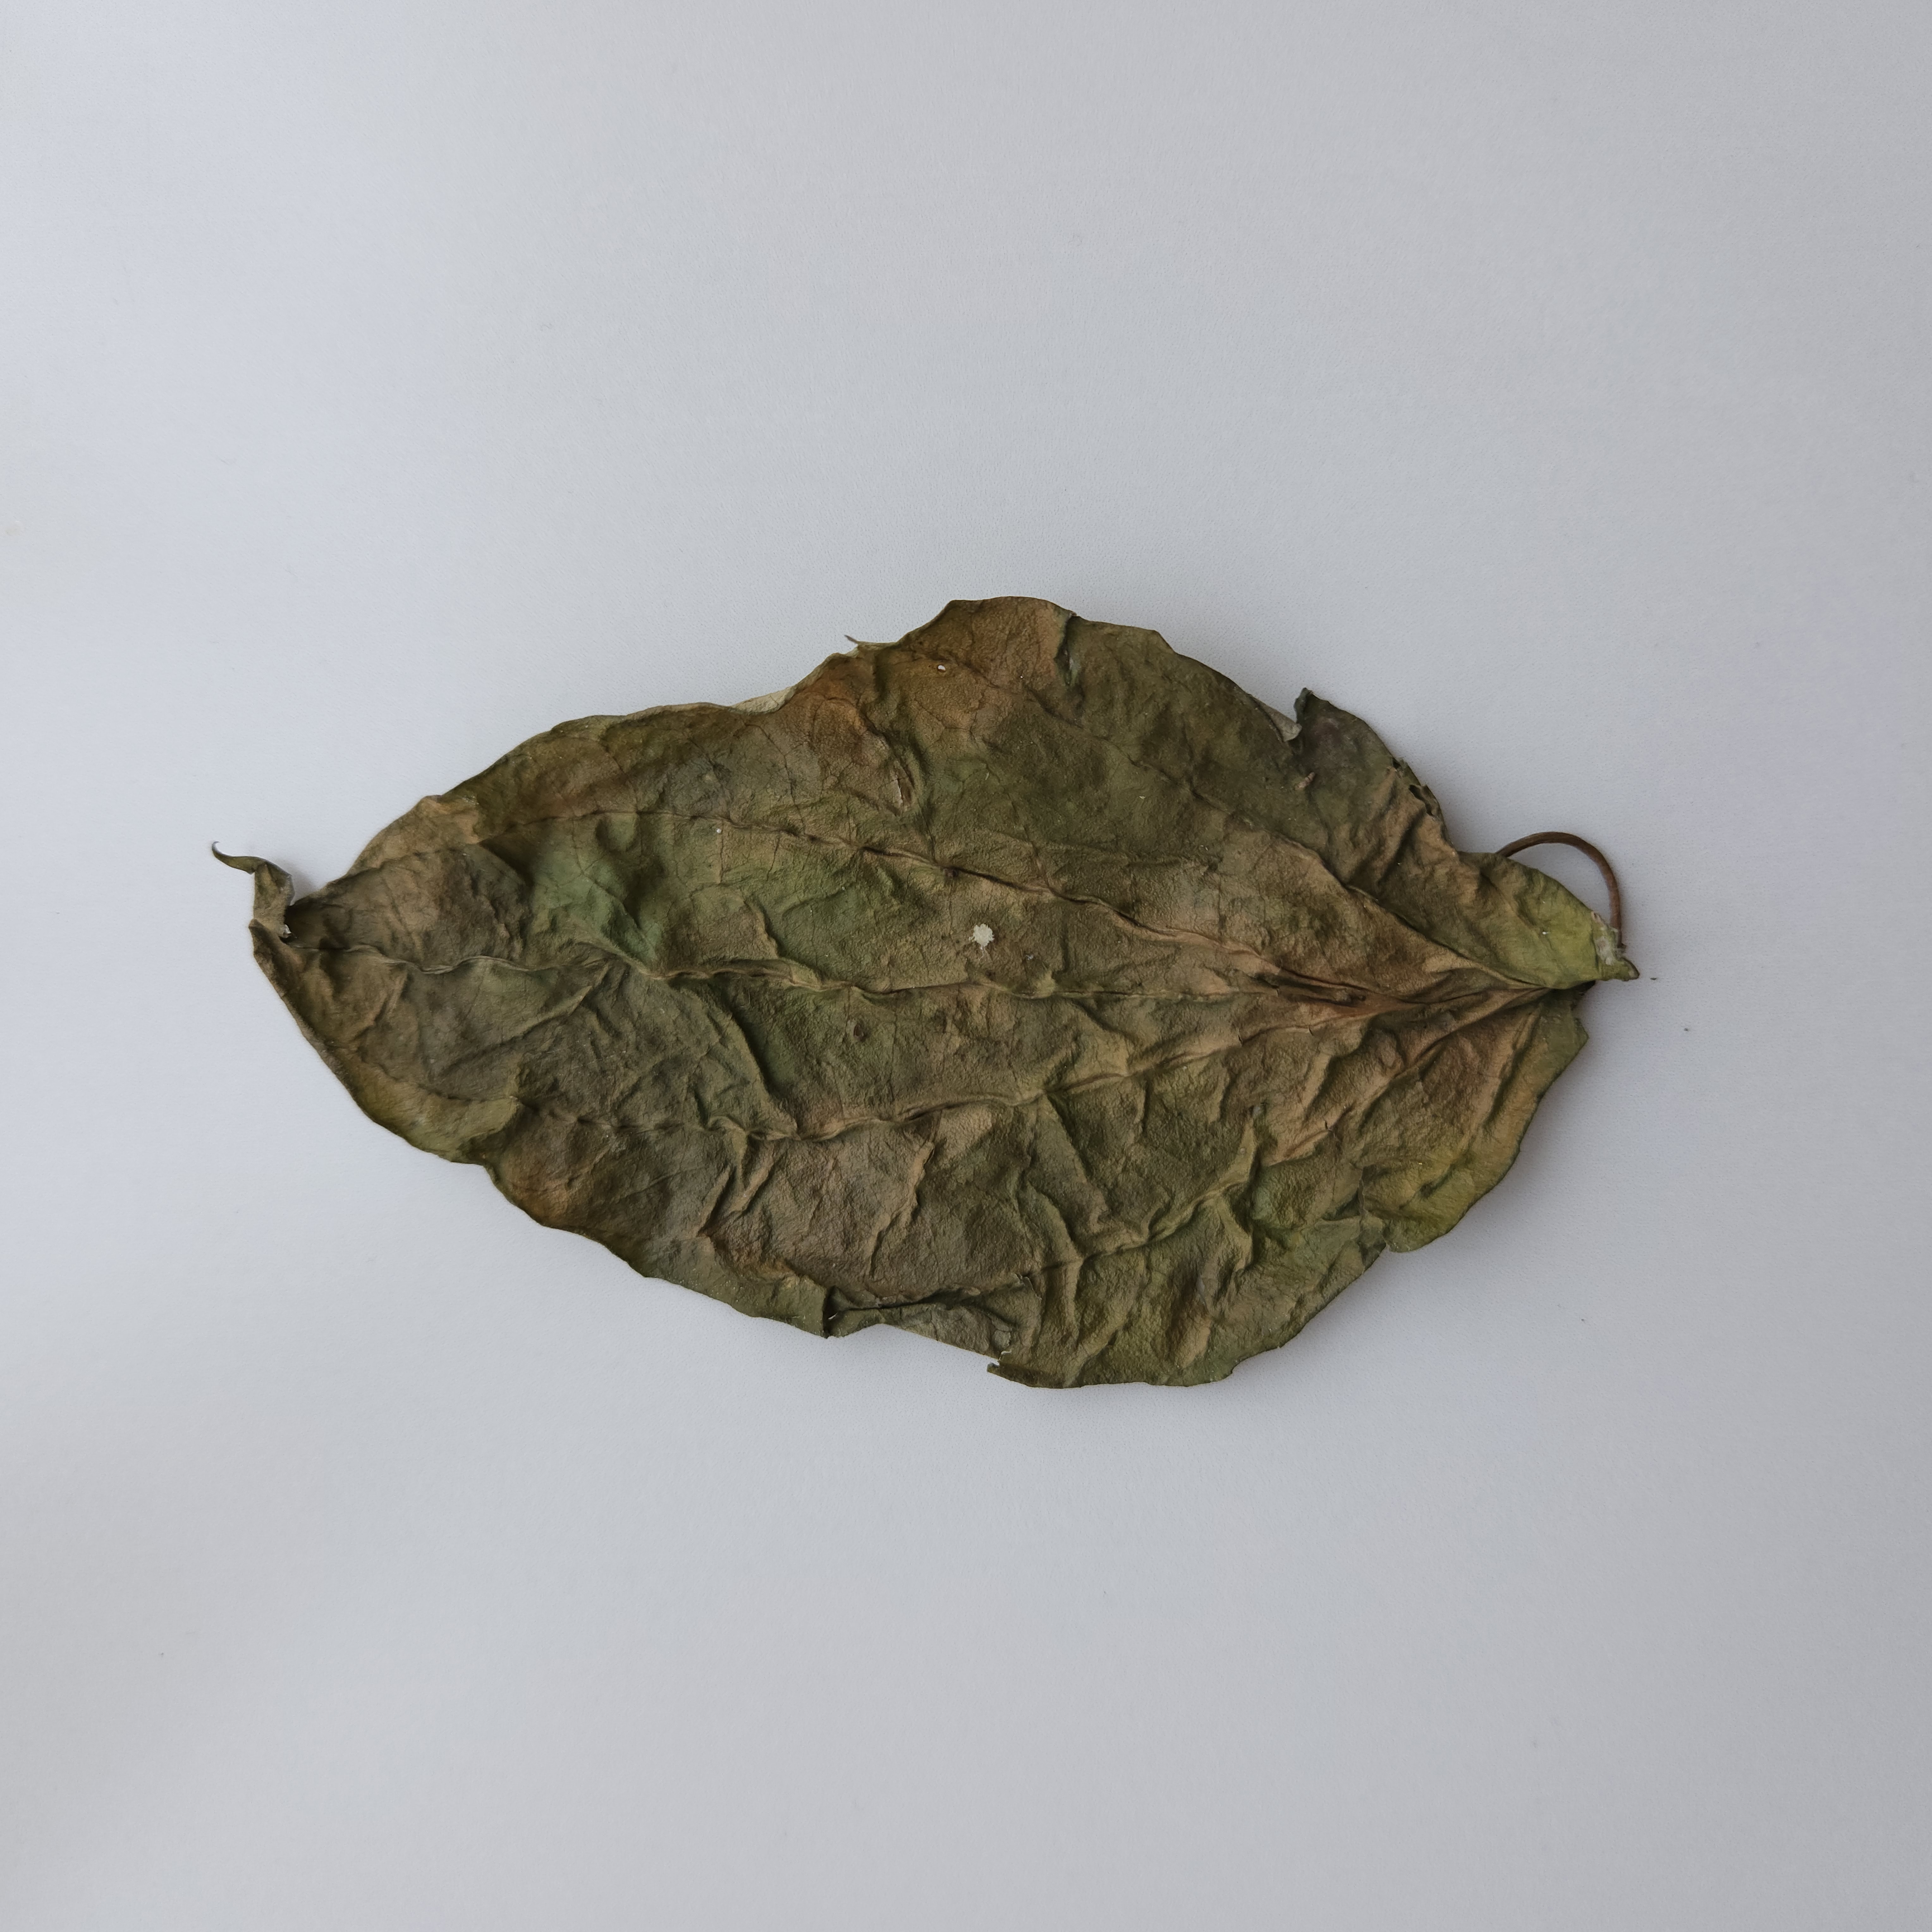
Label: Dried